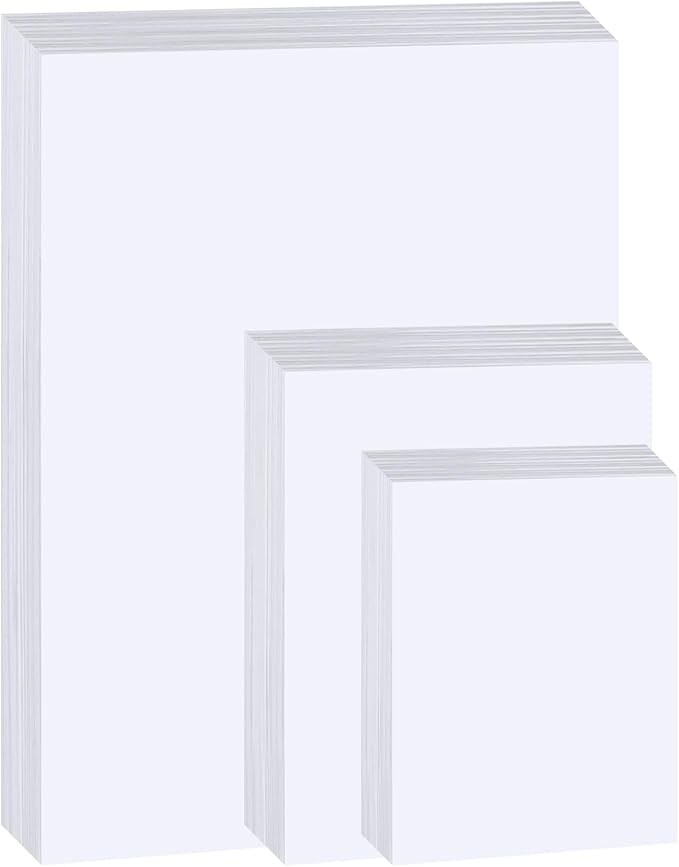
60 Sheets Glossy Photo Paper, 4x6 5x7 8.5x11 inch Inkjet Photo Printer Paper, Instant Dry Picture Paper for DIY Chip Bag, Flyers, Cards, Calendars and Brochures(180gsm/48lb) (mixed size)
Brand: Reastar
About This Photo Paper Package: 20 pieces 4x6 inch, 20 pieces 5x7 inch and 20 pieces 8.5x11 inch photo paper; Weight - industry standard 180gsm/48lb; Single-sided printing; blank back side for recording or writing; Compatible with Inkjet Printers and Dye Ink Glossy Finish: our glossy photo paper features its a reflective finish, that adds a professional and attractive touch and makes every picture look like a work of art; the printed photos and graphics are so outstanding Leave Vivid Colors: thanks to the good ink absorption of the picture paper, the printed photos come out vibrant colors and sharp details that truly come to life; remain beautiful landscapes and impressive moments forever Instant Dry: due to the advanced super cast coating, the ink on prints dry quickly without smearing and jamming; plus, the prints retain their vibrant color over time; makes your memories and designs shine in their full glory Wide Application: perfect for printing photos to record important and sweet moments, and also ideal for printing detailed graphics, various greeting cards, posters, chip bags, flyers, brochures, calendars, baby book Overview Brand : Reastar Paper Finish : Glossy Sheet Size : 4-x-6-inch, 5-x-7-inch, 8.5-x-11-inch Sheet Count : 30 Paper Weight : 10
Category: Cameras & Optics > Photography > Darkroom > Photographic Paper